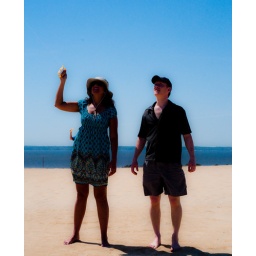
Erinn and Rhonda flying kites atop the largest sand dune in the East, Jockey's Ridge. 04.07.10Nags Head, OBXOuter Banks, NC